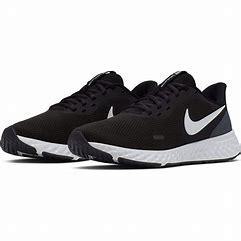
Brand: Nike
Model: Revolution 5